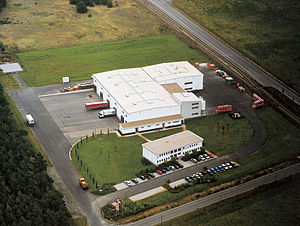
Keimfarben / Koncernstruktur
Filial i Alteno
Keimfarben GmbH er en mellemstor virksomhed med hovedkontor i Diedorf ved Augsburg. Virksomheden er en del af Leonhard Moll AG-koncernen og er en af verdens førende producenter af silikatmaling. Bygninger som Det Hvide Hus, Buckingham Palace, Operahuset i Sydney og Bolschoi-teatret er malet med Keimfarben.